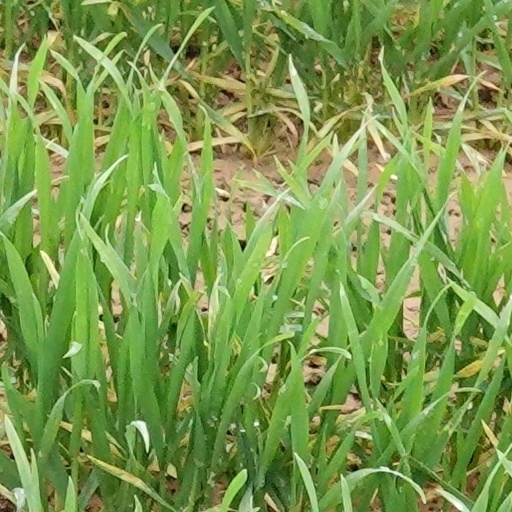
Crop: wheat